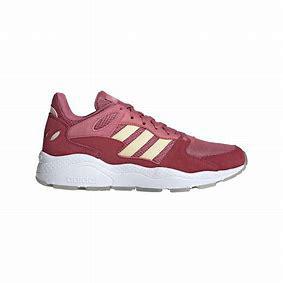
Brand: Adidas
Model: Crazychaos